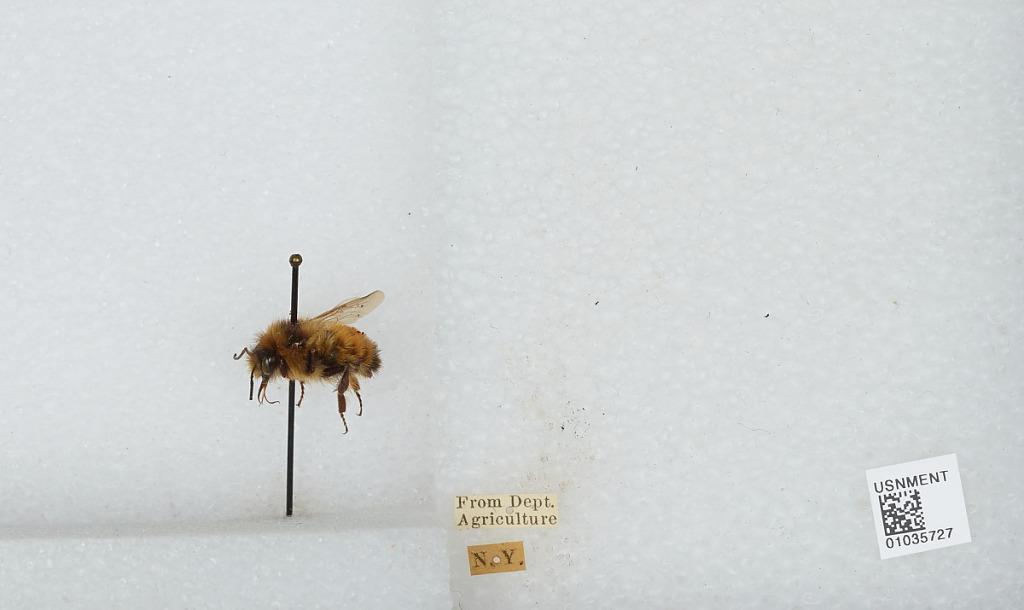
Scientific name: Bombus (Pyrobombus) ternarius Say
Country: United States
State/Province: New York